Angelababy

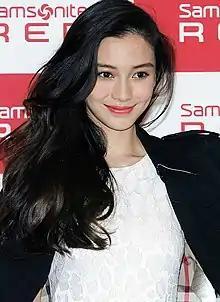
Angelababy in 2014

Angela Yeung Wing (born 28 February 1989), better known by her stage name Angelababy, is a Chinese model and actress. In 2013, she was chosen by "Southern Metropolis Entertainment Weekly" as one of the New Four Dan Actresses. In 2016, she won the Hundred Flowers Award for Best Supporting Actress for her role in the film "". She was a cast member of variety show "Keep Running" from 2014 to 2023.